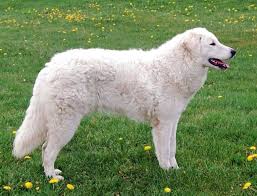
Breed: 223-n000067-kuvasz